Lina Länsberg

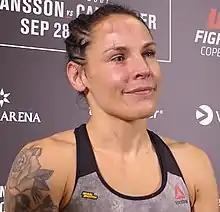
Länsberg after her 2019 victory in Copenhagen

After two years away from competing due to giving birth, Länsberg faced Pannie Kianzad on 16 April 2022 at UFC on ESPN 34. Länsberg lost the fight via unanimous decision.